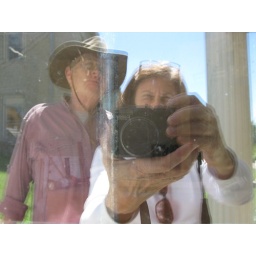
Leland and Crystal Payton reflected in window glass of building by the old Miller County Courthouse.